Richea pandanifolia

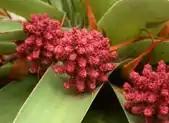
Inflorescence at leaf axis

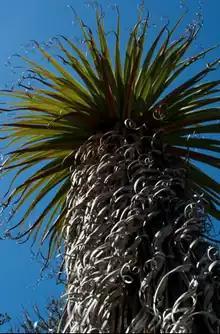
Persistent leaves

"Richea pandanifolia" can be described as an erect tree or shrub. It grows from in height. While it usually grows from just one stem, it can sometimes be branched. This branching occurs in the lowland subspecies as well as in damaged alpine plants.